Culture of Myanmar

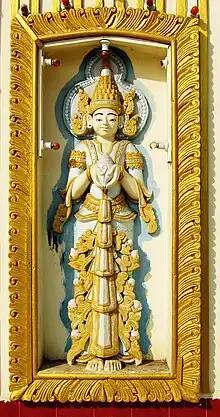
Sculpture of Thagyamin nat

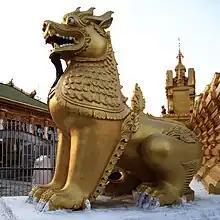
Sculpture of Myanmar mythical lion

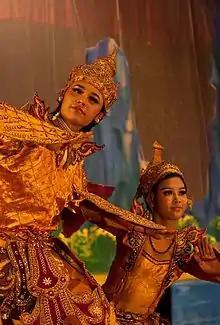
A theatrical performance of the Mon dance

Burmese literature had been in existence over millennia, visibly since the Bagan period in 11th century AD. Buddhism, notably the Jataka Tales, has greatly influenced Burmese literature. Many historical works are nonfiction. Poetry features prominently, and there are several forms of poetry unique to Burmese literature. However, British colonization introduced many genres of fiction, which have become extremely popular today.